Ananta Vasudeva Temple

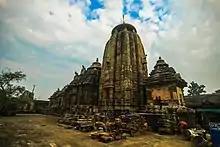
The Ananta Vasudeva Temple

Ananta Vasudeva Temple ("Temple of the Infinite Vāsudeva", Odia:ଅନନ୍ତ ବାସୁଦେବ ମନ୍ଦିର) is a Hindu temple dedicated to Krishna, an "avatar" of Vishnu located in Bhubaneswar, the state capital of Odisha, India. The temple was constructed in the thirteenth century, and the complete murtis of Krishna, Balarama and Subhadra are worshipped there. The temple dates back to the period of Chandrika Devi, the daughter of Anangabhima III, during the reign of the king Bhanudeva. A commemorative inscription that marked the foundation of the temple can be found in the British Museum's collection.